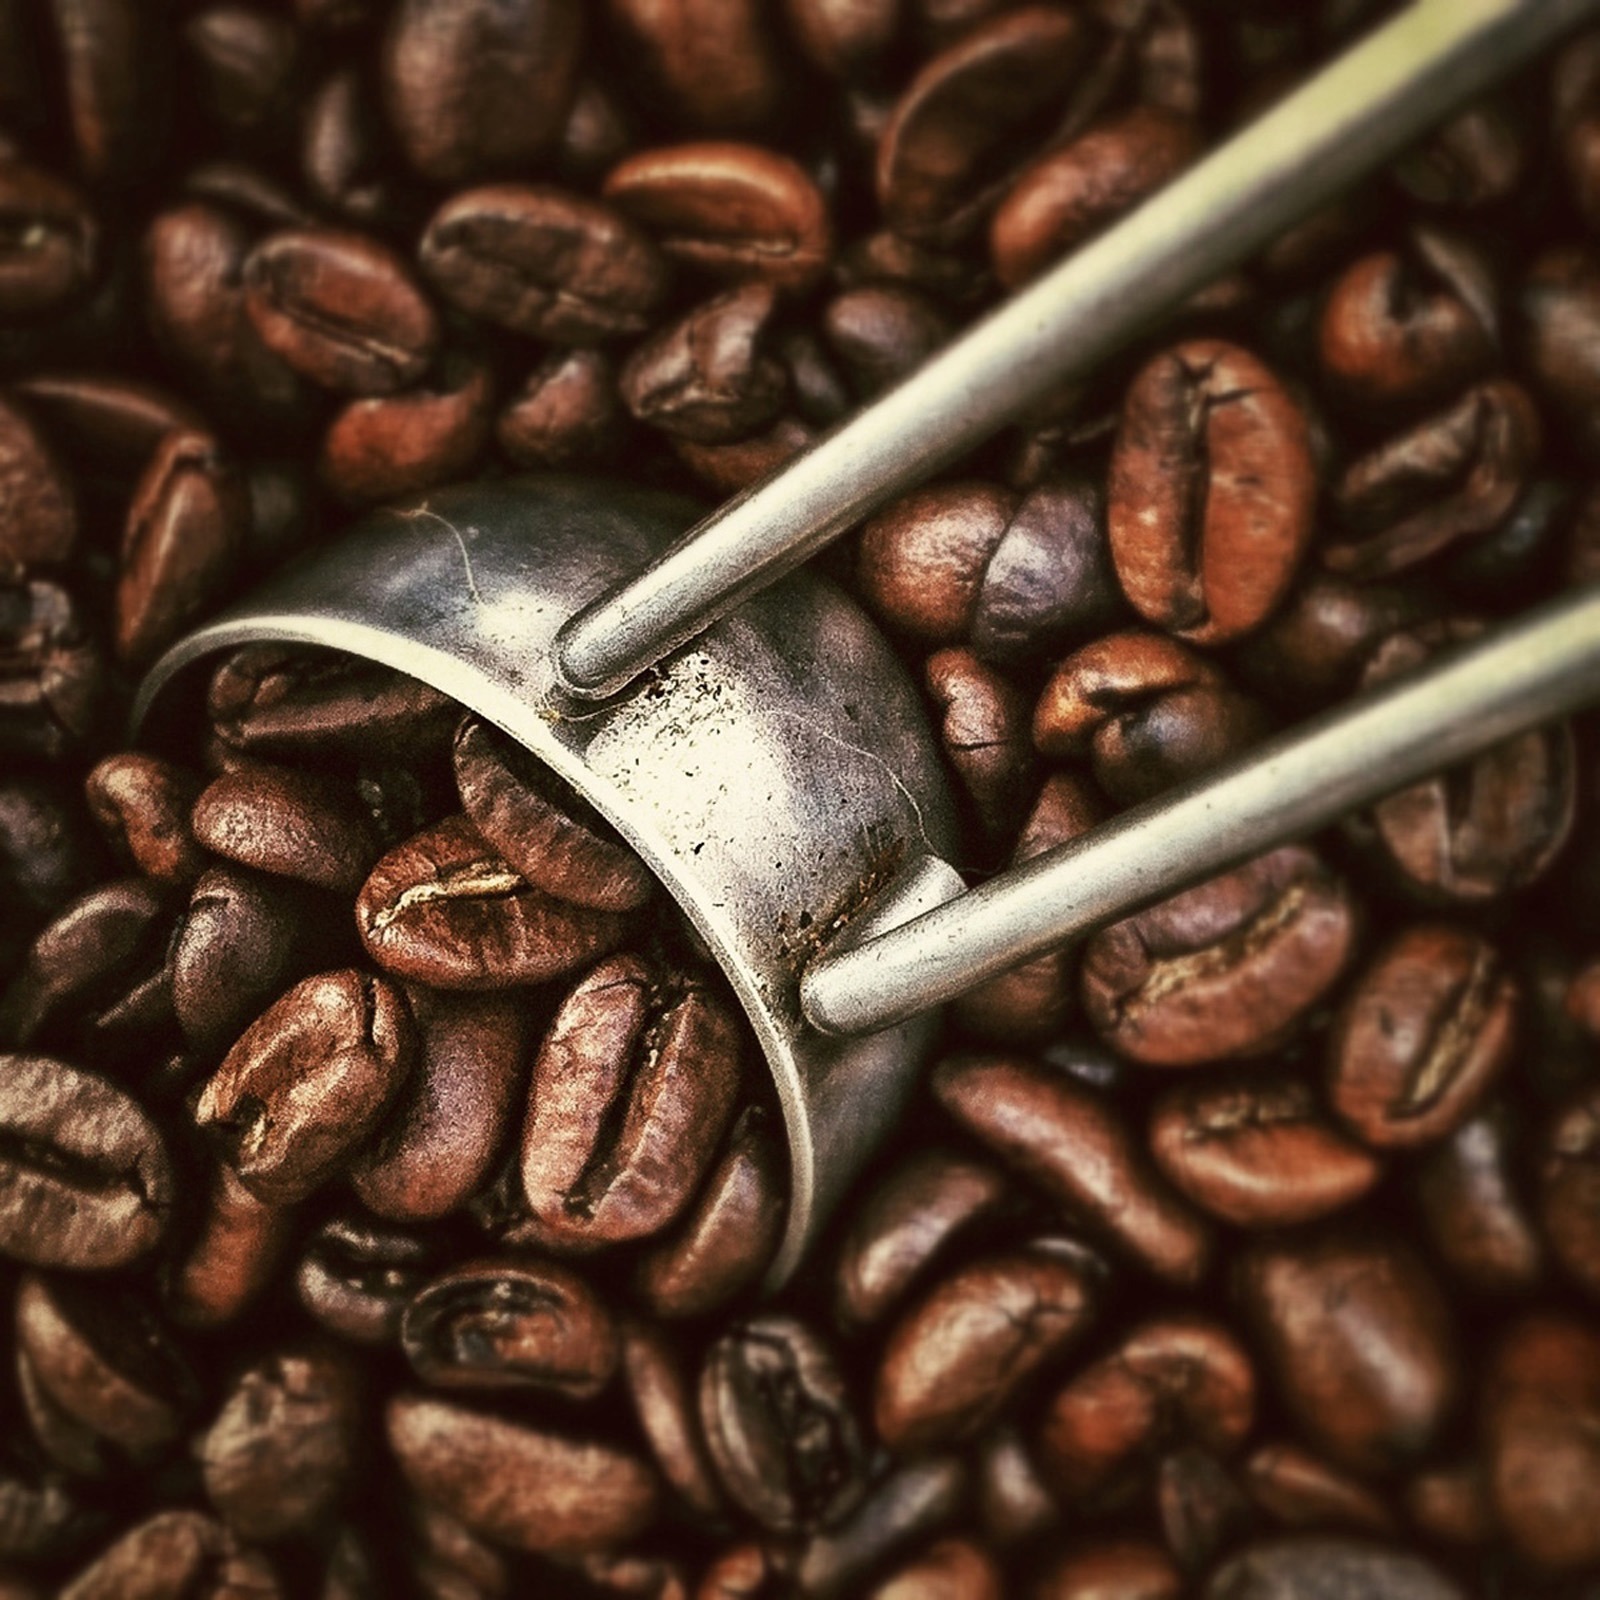
coffee, bean, produce, drink, close, close up, caffeine, grinder, roasting, beans, beverages, flavor